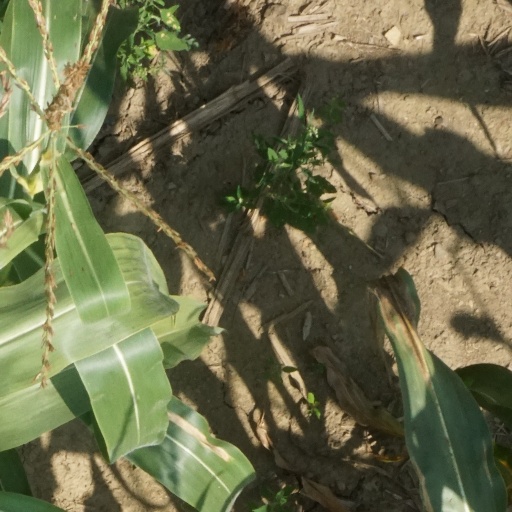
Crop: maize; corn